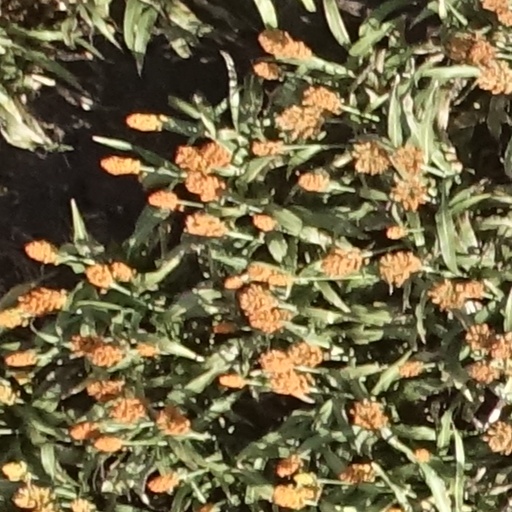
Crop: sorghum